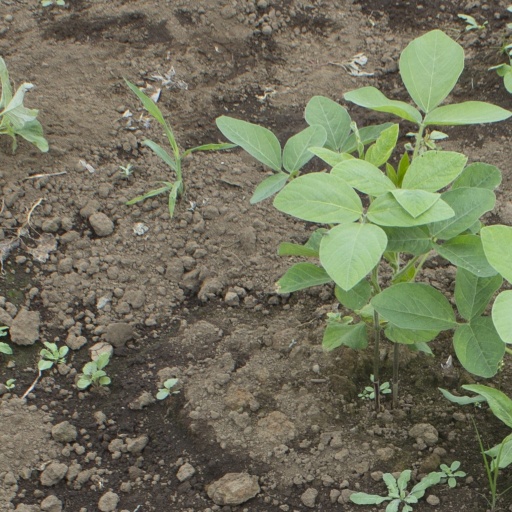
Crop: soybean